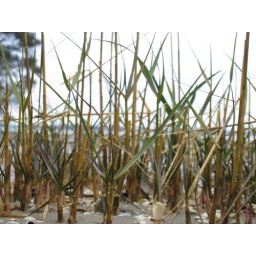
A close up of some grass growing in the sand